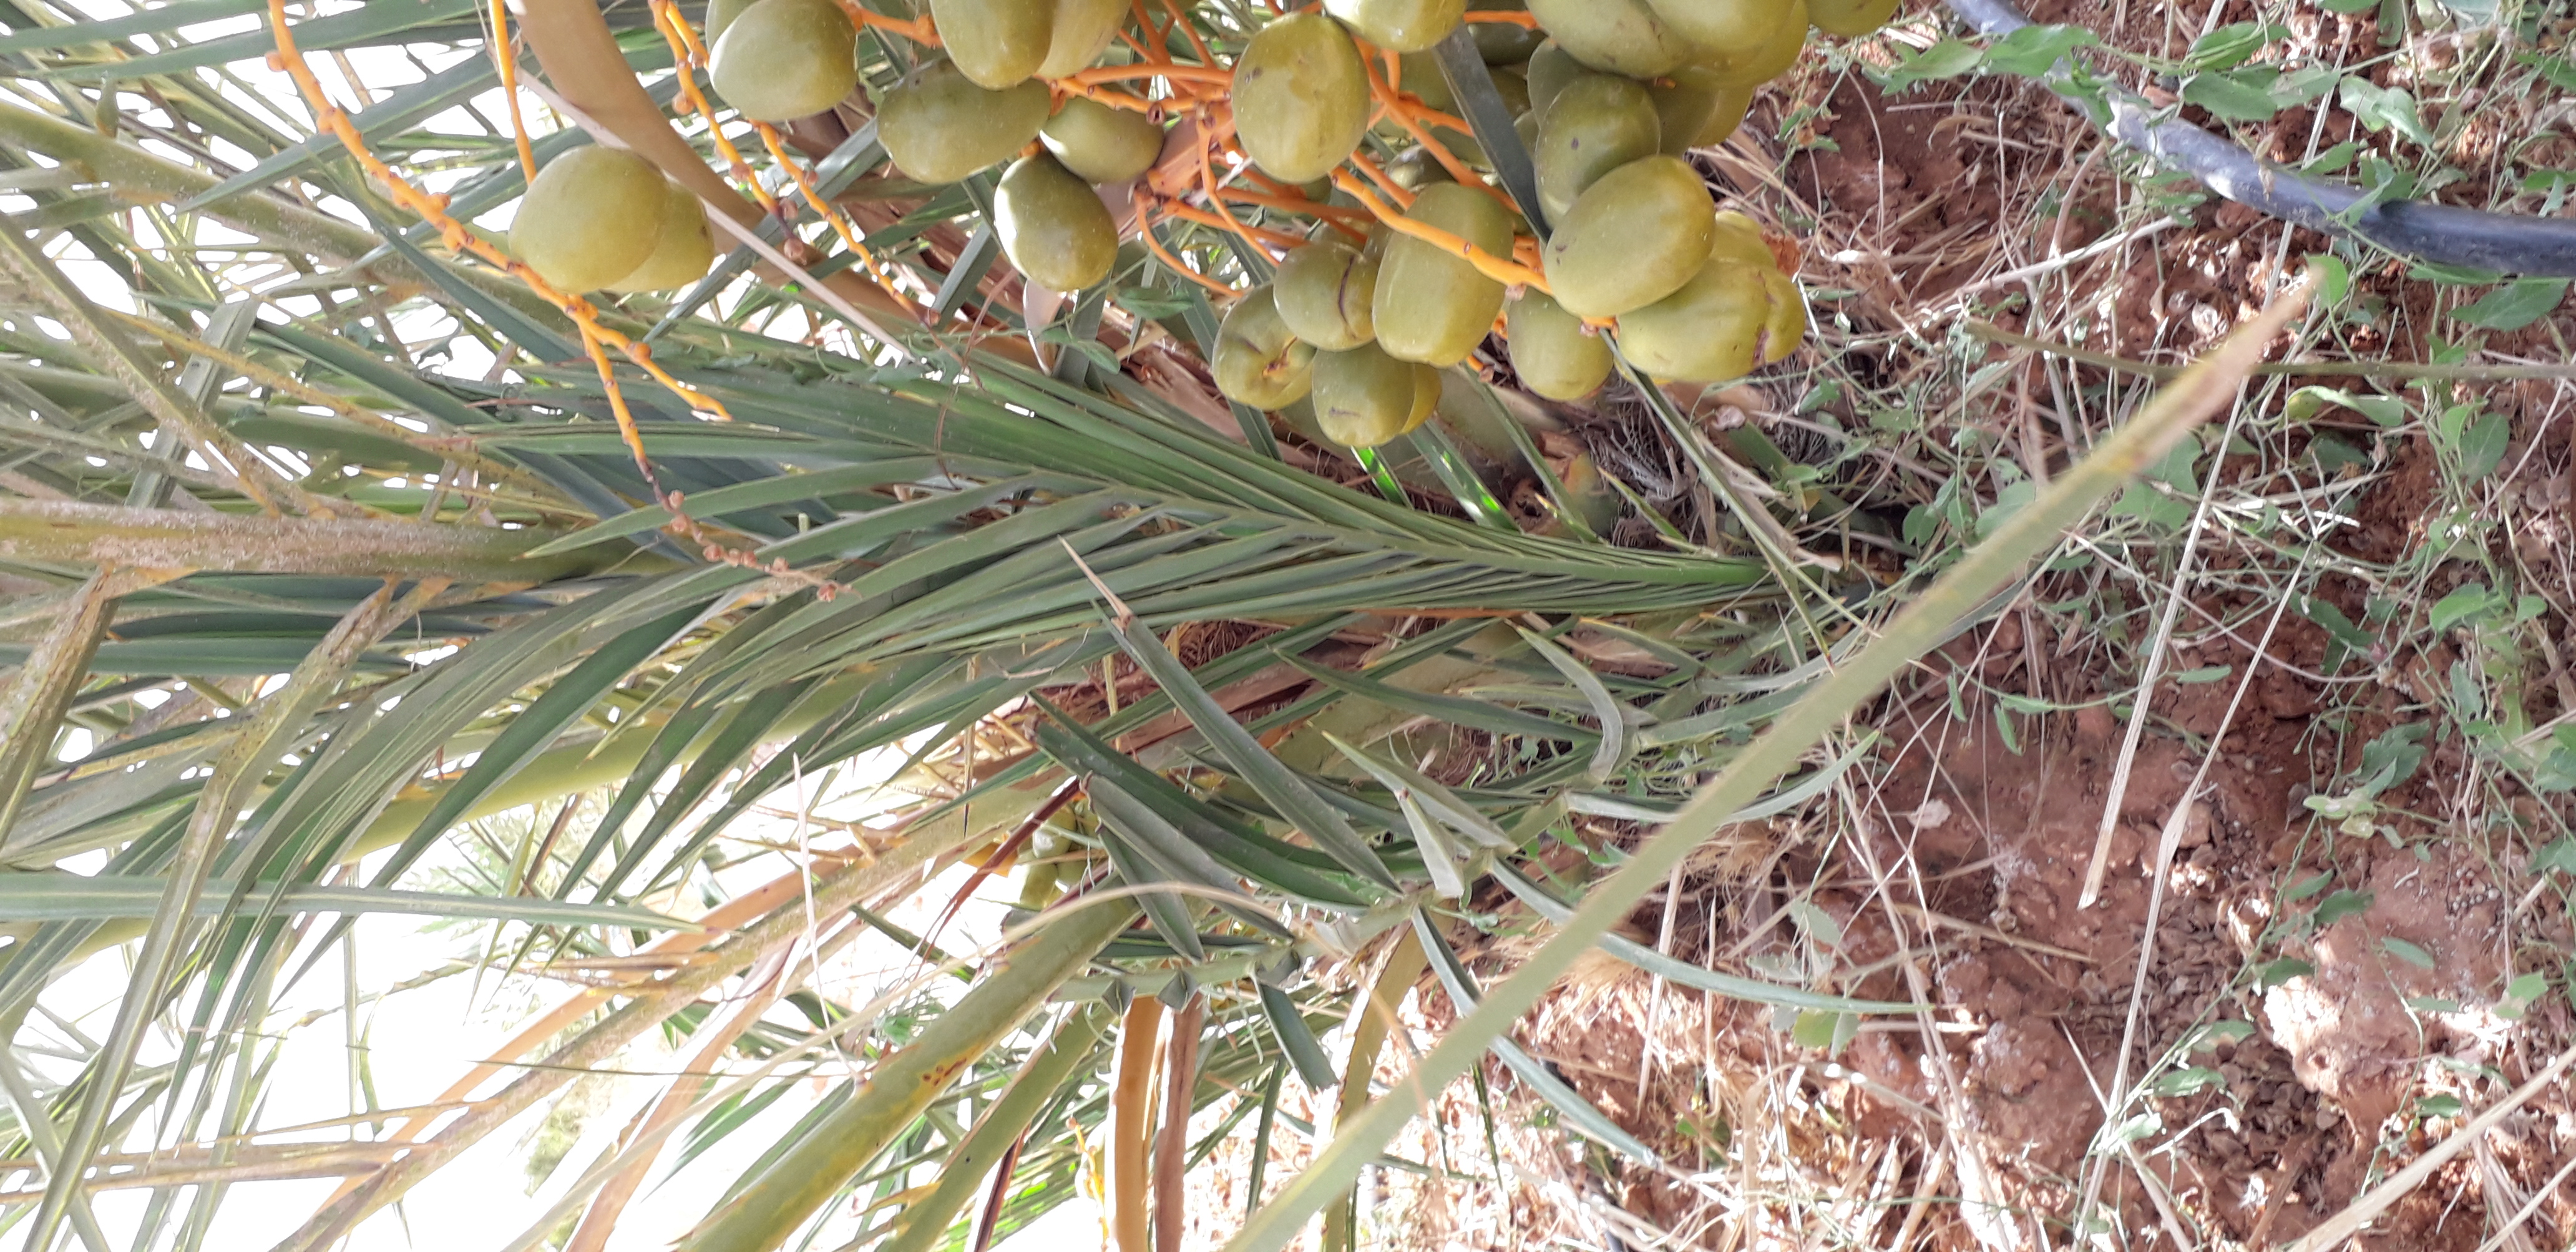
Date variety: Boufagous